Royal Norwegian Navy Museum

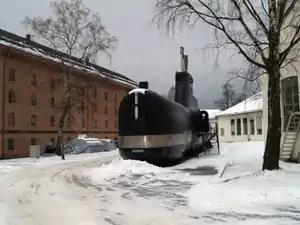
The submarine outside the Royal Norwegian Navy Museum

The collection contains several decommissioned ships, much equipment used by the Norwegian, Allied and German navies and ship models, paintings and pictures. In the 1980s the Royal Norwegian Navy Library was transferred to the museum. The library's book collection started in 1805. The Museum and Library have a book collection of about 25,000 volumes. In addition the museum has preserved all of the navy's ship log books from 1814 to today. Parts of the Museum was however destroyed during an allied bombing raid on Horten in February 1945. The museum also preserves ship designs and has an archive of Navy rules and regulations from about 1750 to today, with about 4,500 volumes.